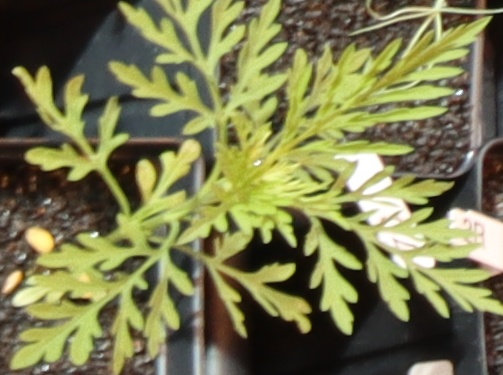
Label: Ragweed